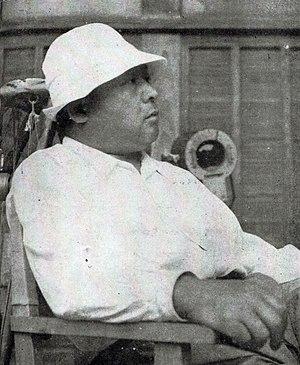
Hiroshi Shimizu est un réalisateur et scénariste japonais né le 28 mars 1903 et mort le 23 juin 1966.